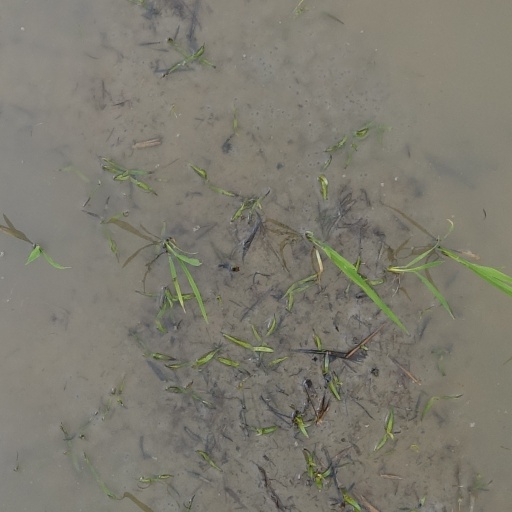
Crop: rice